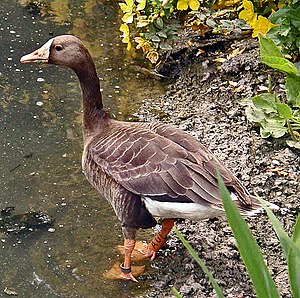
Egentlige andefugle
Blisgås (Anser albifrons)
Blisgås (Anser albifrons)
De egentlige andefugle er den familie af fugle som omfatter ænder, gæs og svaner. Familien har en verdensomspændende udbredelse og findes på alle kontinenter. Fuglene er gennem evolution tilpasset til at svømme på vandets overflade og i visse tilfælde dykke, i det mindste i lavt vand. Familien udgør hovedparten af alle andefugle og består af 146 arter i 40 forskellige slægter. Egentlige andefugle er generelt planteædere og yngler ved at danne par. En del af dem foretager årlige migrationer, så kaldte træk. Et par arter er blevet domesticerede som kvæg og mange andre jages som føde. Fem arter er uddøde siden 1600 og mange flere trues i dag med udryddelse.